Dassault Falcon 6X

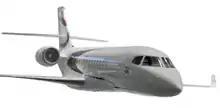
Dassault Falcon 5X Model at the 2015 Paris Air Show

Design work began in 2006 under the codename "SMS" for super-midsize, and was envisioned to compete with the Hawker 4000, the Bombardier Challenger 300 and the Gulfstream G200 or the Embraer Legacy 600 with a range. Few details were publicized, except that the model was to be powered by two Rolls-Royce RB282 engines.